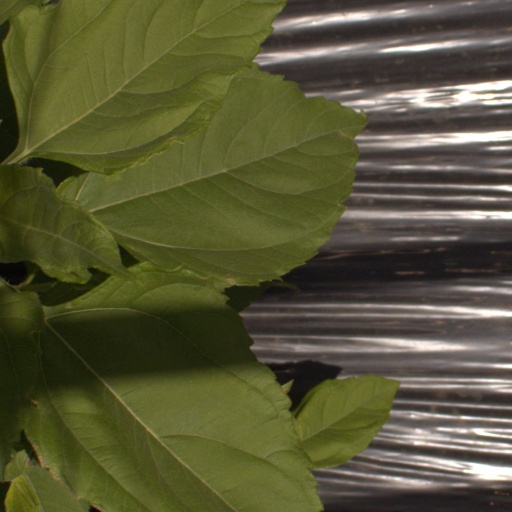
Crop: Jerusalem artichoke